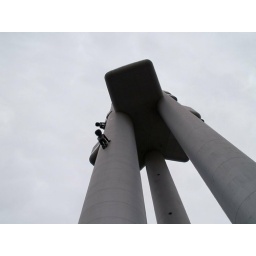
The television tower in Prague